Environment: real
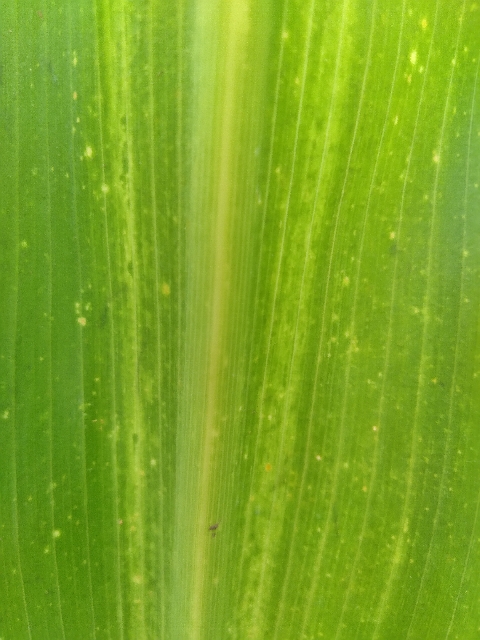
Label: lethal_necrosis